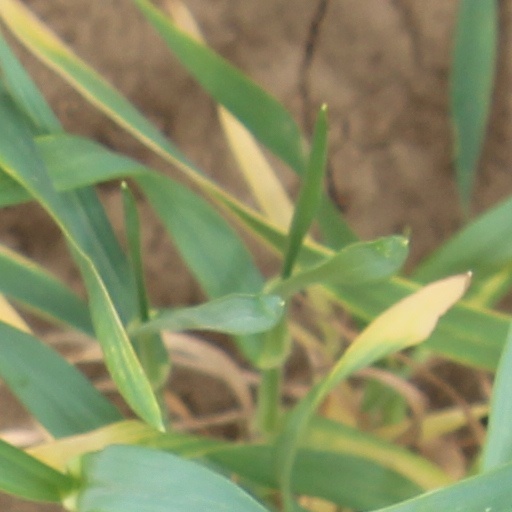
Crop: wheat